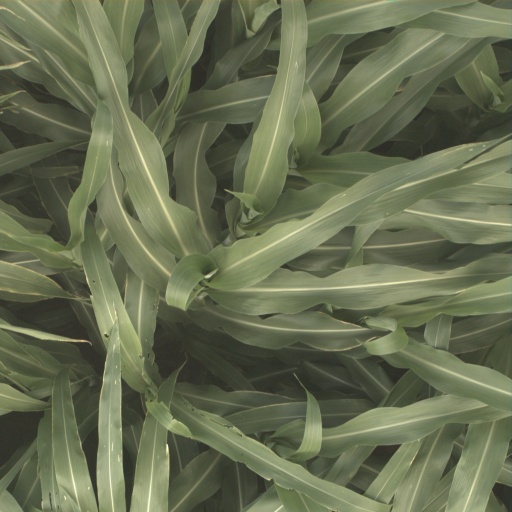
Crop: sorghum